Epson HX-20

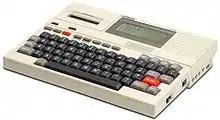
The Epson HX-20

The HX-20 (also known as the HC-20) was an early laptop computer released by Seiko Epson in July 1982. It was the first notebook-sized portable computer, occupying roughly the footprint of an A4 notebook while being lightweight enough to hold comfortably with one hand at and small enough to fit inside an average briefcase.